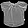
Label: Shirt